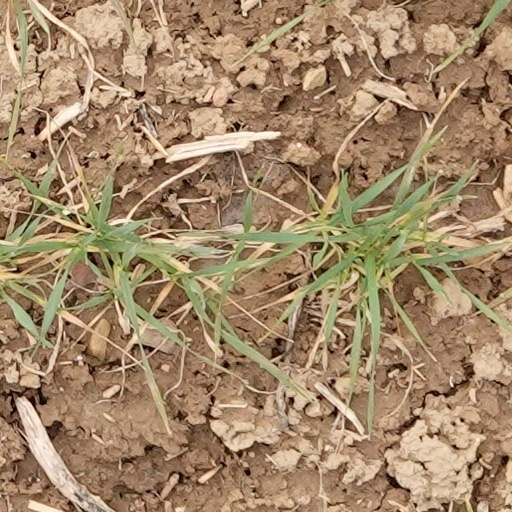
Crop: wheat